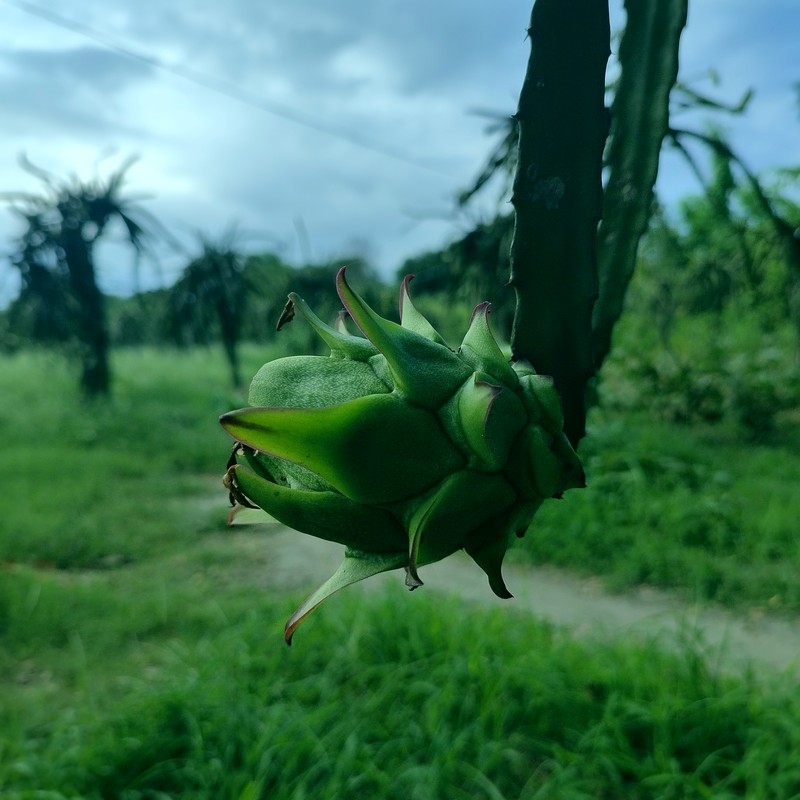
Label: Immature Dragon Fruit